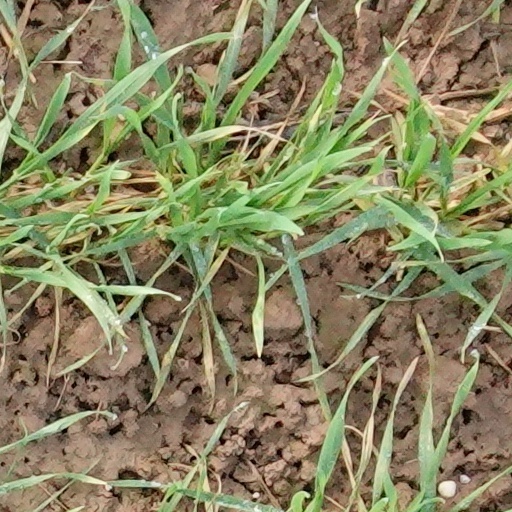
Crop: wheat